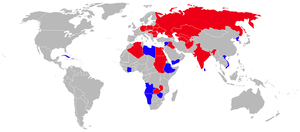
Le Mikoyan-Gourevitch MiG-23 est un avion de chasse soviétique à géométrie variable, capable d'opérer depuis des aérodromes petits et mal entretenus. Conçu par Mikoyan-Gourevitch, c'est le premier chasseur soviétique capable de repérer et d'engager des cibles volant plus bas que lui, et hors de portée visuelle. Une version spécialisée dans l'attaque au sol a également été réalisée. Le MiG-23 a été produit en grandes quantités à partir de 1970, et la version export reste au début du XXIᵉ siècle encore en service limité dans différents pays à travers le monde.